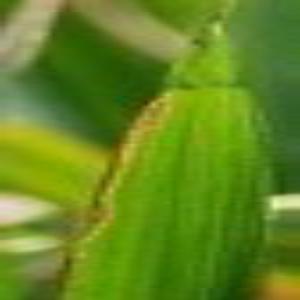
Disease: Bacterialblight